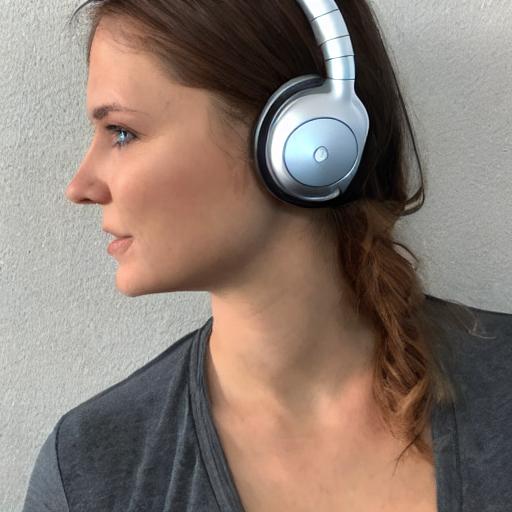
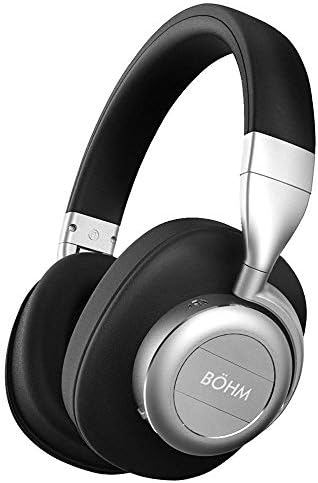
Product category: headphones
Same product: no